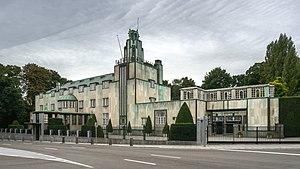
Cet article recense les sites inscrits au patrimoine mondial en Belgique.
Cet article recense les édifices de style Art nouveau à Bruxelles, en Belgique.
Créée en 1903, la Wiener Werkstätte est une association d'artistes et d'artisans dont le but fut de produire en toute indépendance des objets décoratifs, des bâtiments, du textile. Issu de la Sécession viennoise, cet atelier réunissait des architectes, des artistes et des designers, dont l’engagement premier consistait à mettre l’esthétique de la modernité à la portée de chacun, en conciliant l’artisanat et les arts majeurs. L’une des œuvres les plus représentatives de la Wiener Werkstätte est le palais Stoclet, à Bruxelles. Devenu une véritable entreprise avec des ramifications internationales, elle disparaît en 1932.
Josef Hoffmann est un architecte, designer et entrepreneur autrichien, cofondateur du Wiener Werkstätte, et l'une des principales figures de la Sécession viennoise. L'influence de ce créateur sur le modernisme au XXᵉ siècle est considérable.